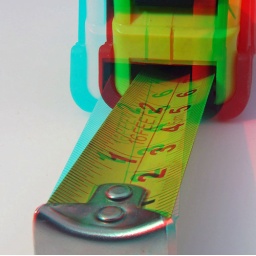
Tape measure in macro anaglyph 3D stereo red blue glasses to view